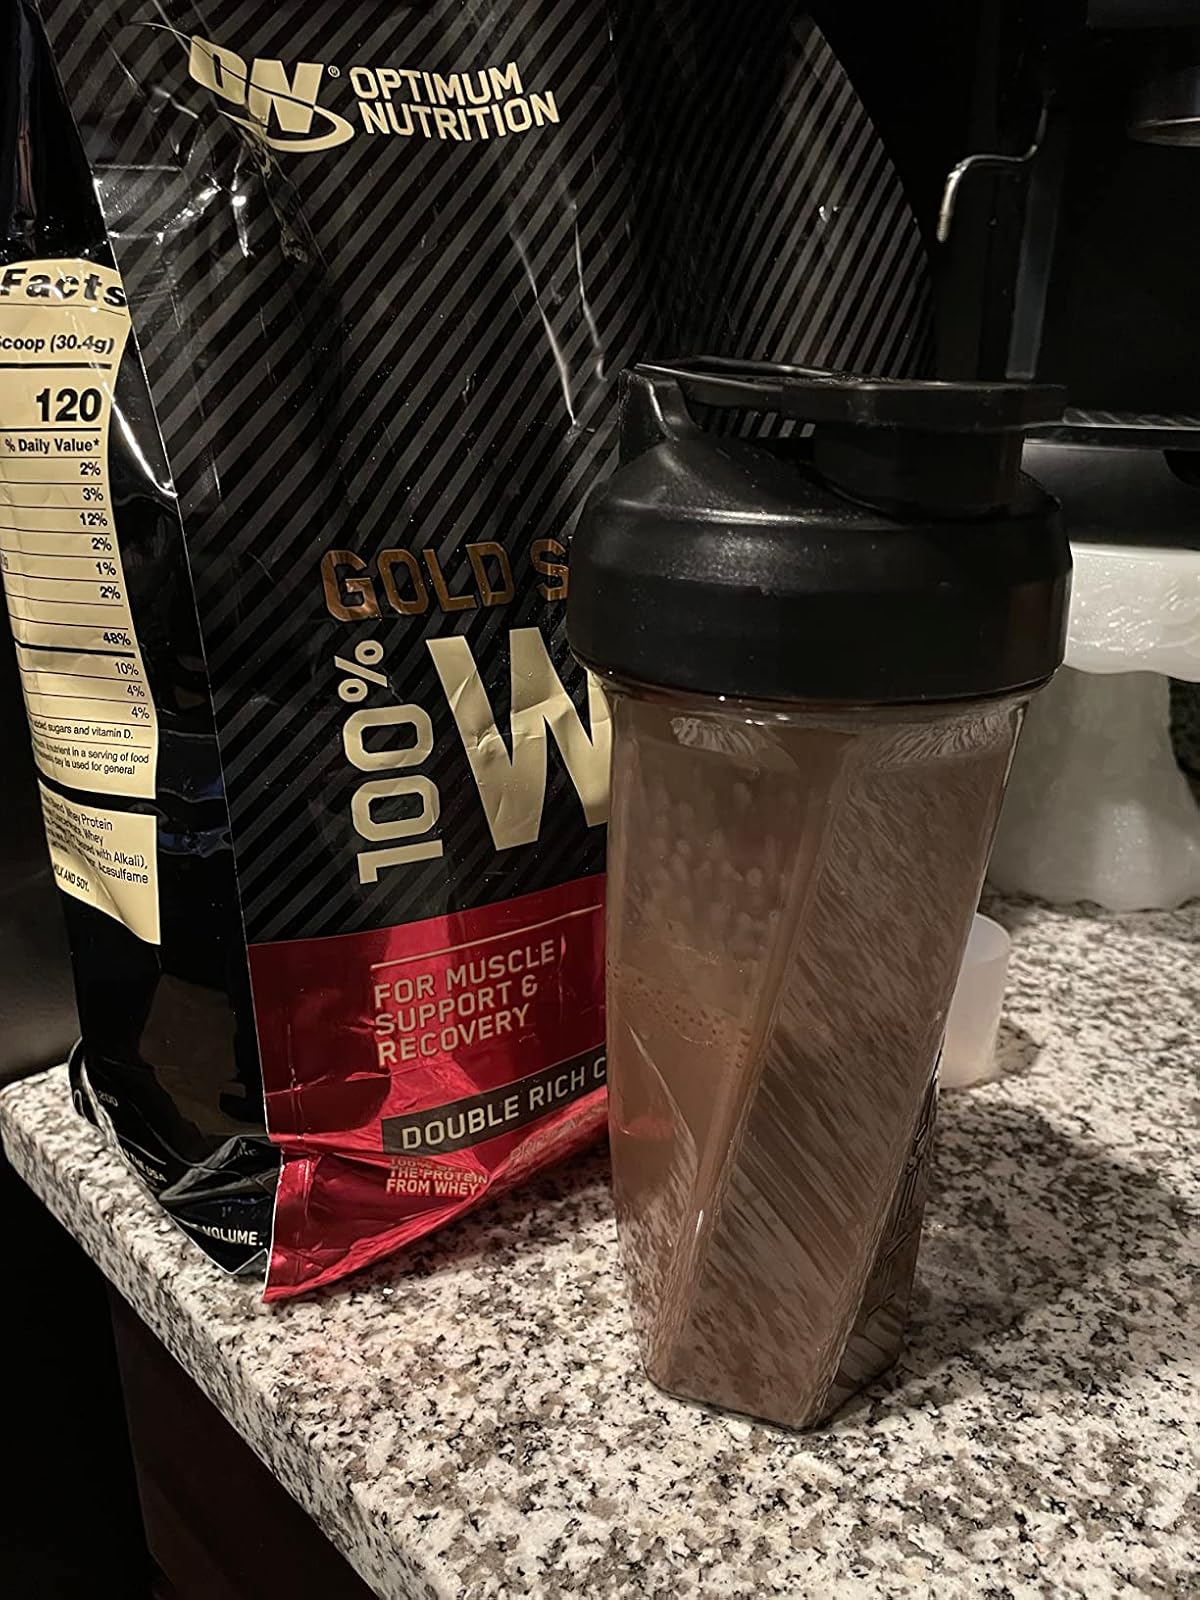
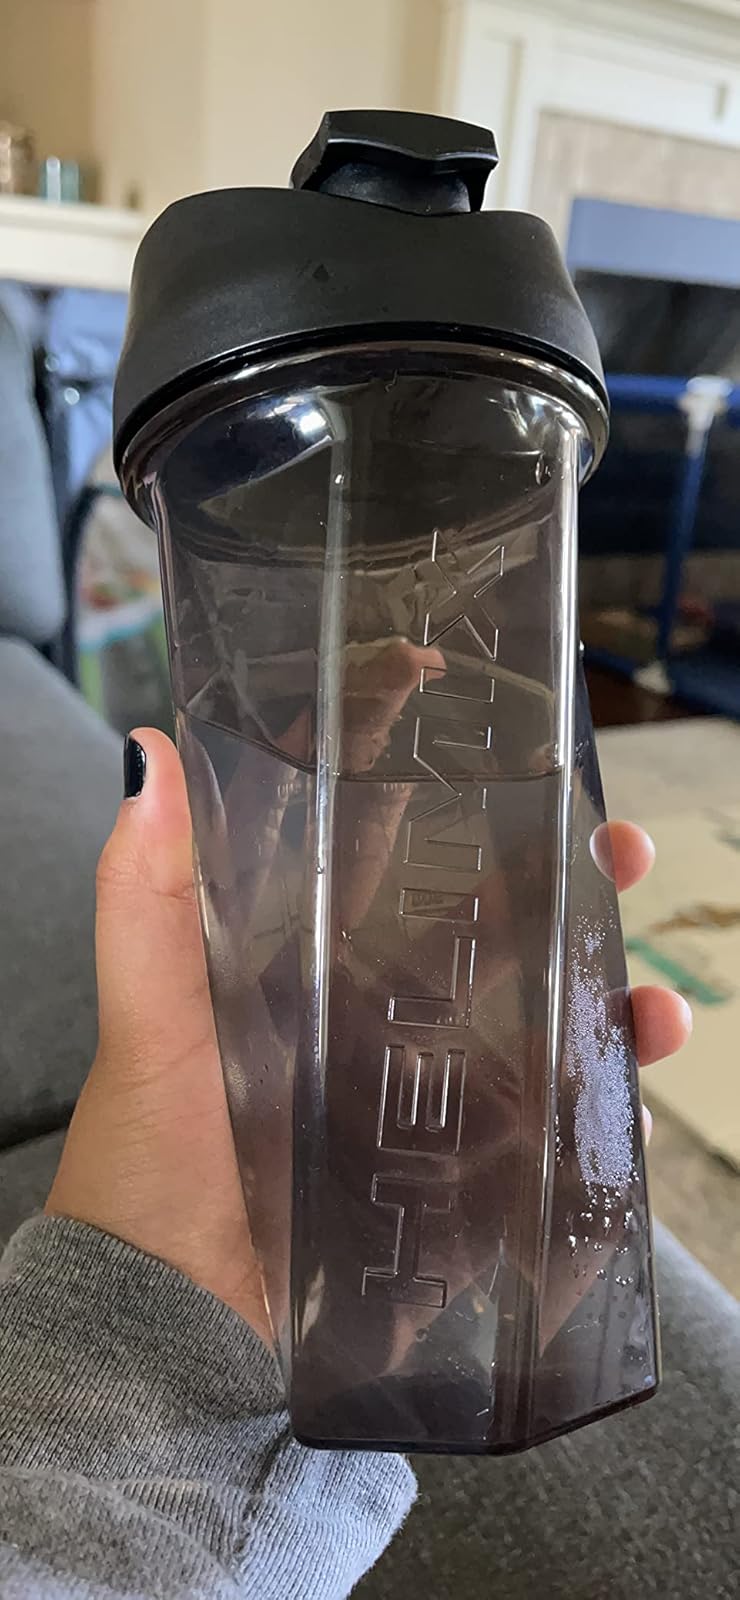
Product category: items_blender
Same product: yes